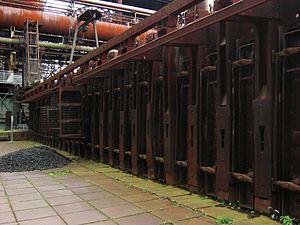
Une cokerie est une usine réalisant la synthèse de coke et de gaz manufacturé à partir de charbon par un procédé de distillation à sec. Les composants volatils du charbon pyrolysés, libérés par chauffage à une température comprise entre 900 °C et 1 400 °C sont généralement aspirés et récupérés ; mais il existe aussi des cokeries où les composants libérés sont brûlés : on parle dans ce cas de procédé de récupération de chaleur. Il se forme alors à la surface du coke obtenu une couche de cendres. Le dégazage du charbon confère au coke une porosité très recherchée. Les gaz sont décomposés par condensation fractionnée en goudrons d'hydrocarbure, acide sulfurique, ammoniac, naphtalène, benzol et gaz de coke : ces produits sont ensuite purifiés dans d'autres réacteurs chimiques. L’Allemagne maintient encore cinq cokeries en activité pour les besoins de son industrie nationale.